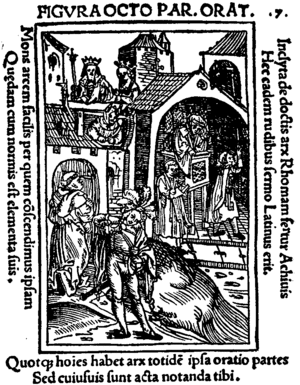
Mathias Ringmann était un humaniste helléniste, géographe, poète, pédagogue et correcteur d’imprimerie alsacien. On lui doit, au même titre que le cartographe Martin Waldseemüller, l'invention du terme America pour désigner le Nouveau Monde, en honneur à l'explorateur Amerigo Vespucci et dont la première occurrence apparait dans le planisphère publié en 1507 et sur lequel ils travaillèrent tous deux.